West Yellowstone Oregon Shortline Terminus Historic District

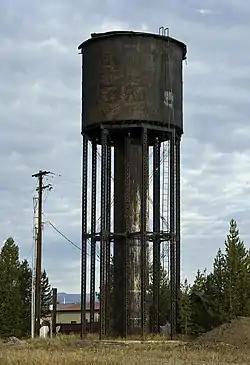
Water tower in West Yellowstone at the terminus of the West Yellowstone Oregon Shortline

The West Yellowstone Oregon Shortline Terminus Historic District is a historic district in West Yellowstone, Montana that is ten acres in size and includes 16 structures and buildings. The historic district was built around the terminus of a spur of the Oregon Short Line Railroad, which ran from Idaho Falls, Idaho to West Yellowstone. The completion of the terminus in 1907 in the remote forested area near the west entrance of Yellowstone National Park initiated the planning and development of the town of West Yellowstone, and many of the structures associated with the historical district were built in this time period. The town prospered with the influx of tourism brought by the new railroad line. Seeing the revenue generated from serving tourists passing through West Yellowstone on their way to the nearby national park, the Union Pacific Railroad Company expanded its facilities to include restaurants and lodgings. These buildings, built between 1910 and 1926, are also included in the historic site description. Union Pacific's depot, baggage building, dining lodge, dormitories, and boiler building were designed by noted American architect Gilbert Stanley Underwood. The site was added to the National Register of Historic Places on April 13, 1983.